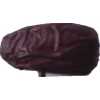
Label: dates